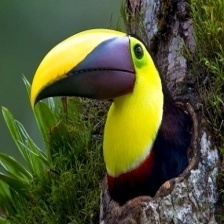
Species: TOUCHAN
Scientific name: RAMPHASTIDAE
ImageNet parent category: toucan